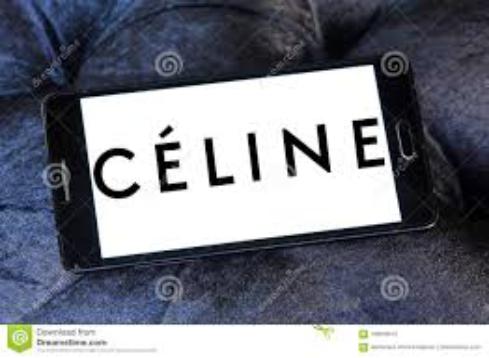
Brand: Celine
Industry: Clothes